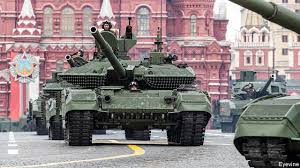
Label: Tank